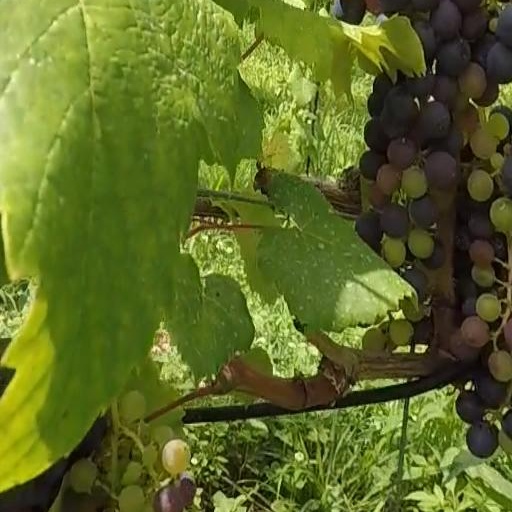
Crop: grape